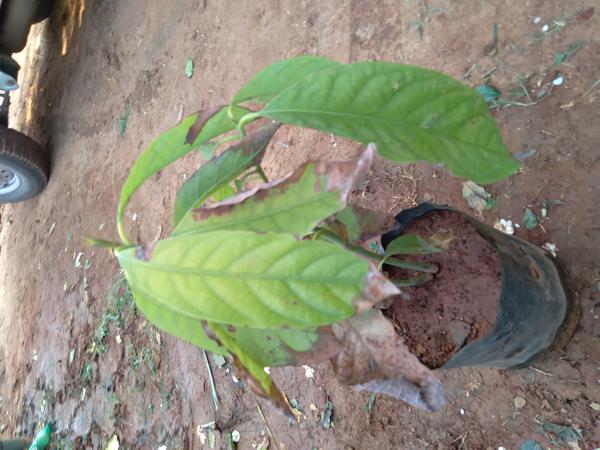
Plant: Mango